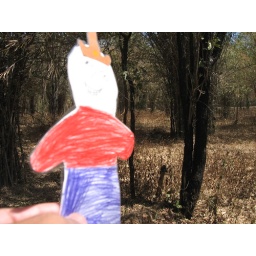
Spot the sleeping tiger in this picture